Hunterwali

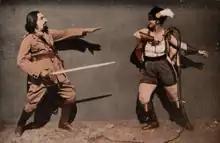

The Wadias had spent a fortune not only in making the film but also in its publicity campaign. It was premièred in Bombay at the Super Cinema, on Grant Road. It took six months to make with a budget of Rs. 80,000, which was a fortune. There were no takers for releasing the film, in view of adverse comments about the blonde beauty of a heroine, so the partners pooled their resources and launched a huge publicity campaign. As a result of which, there were huge crowds to see the film on its opening night, and thereafter it was a runaway success.